The Hanged Man (tarot card)

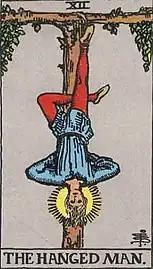
The Hanged Man (XII) from the Rider–Waite tarot deck

The Hanged Man (XII) is the twelfth Major Arcana card in most traditional tarot decks. It is used in game playing as well as in divination.